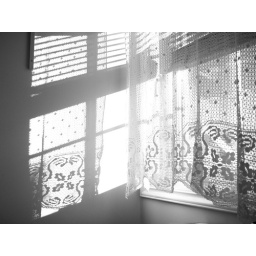
waking up in my parents house with handmade curtains